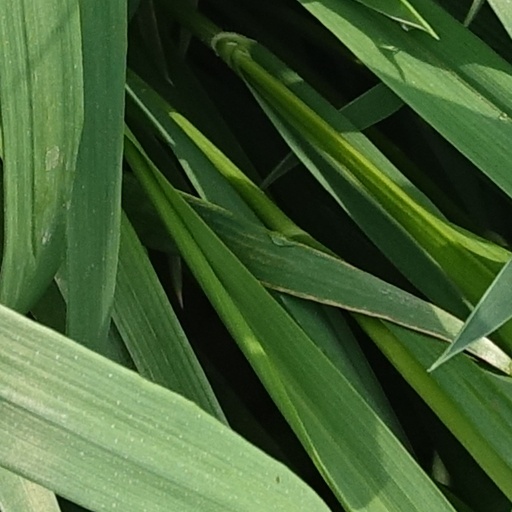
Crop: wheat